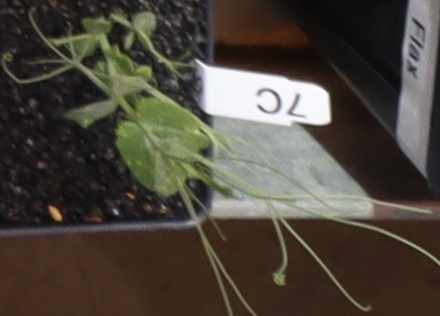
Label: Field Pea